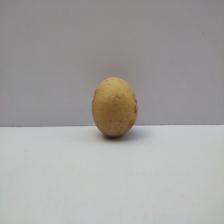
Size: Medium